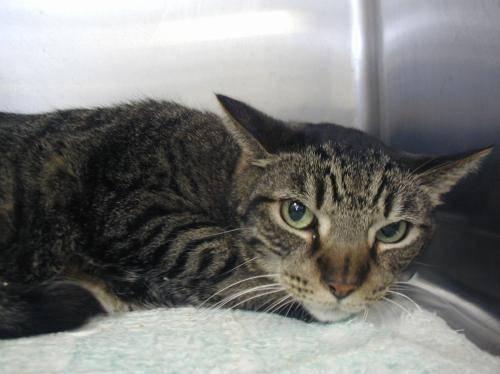
cat